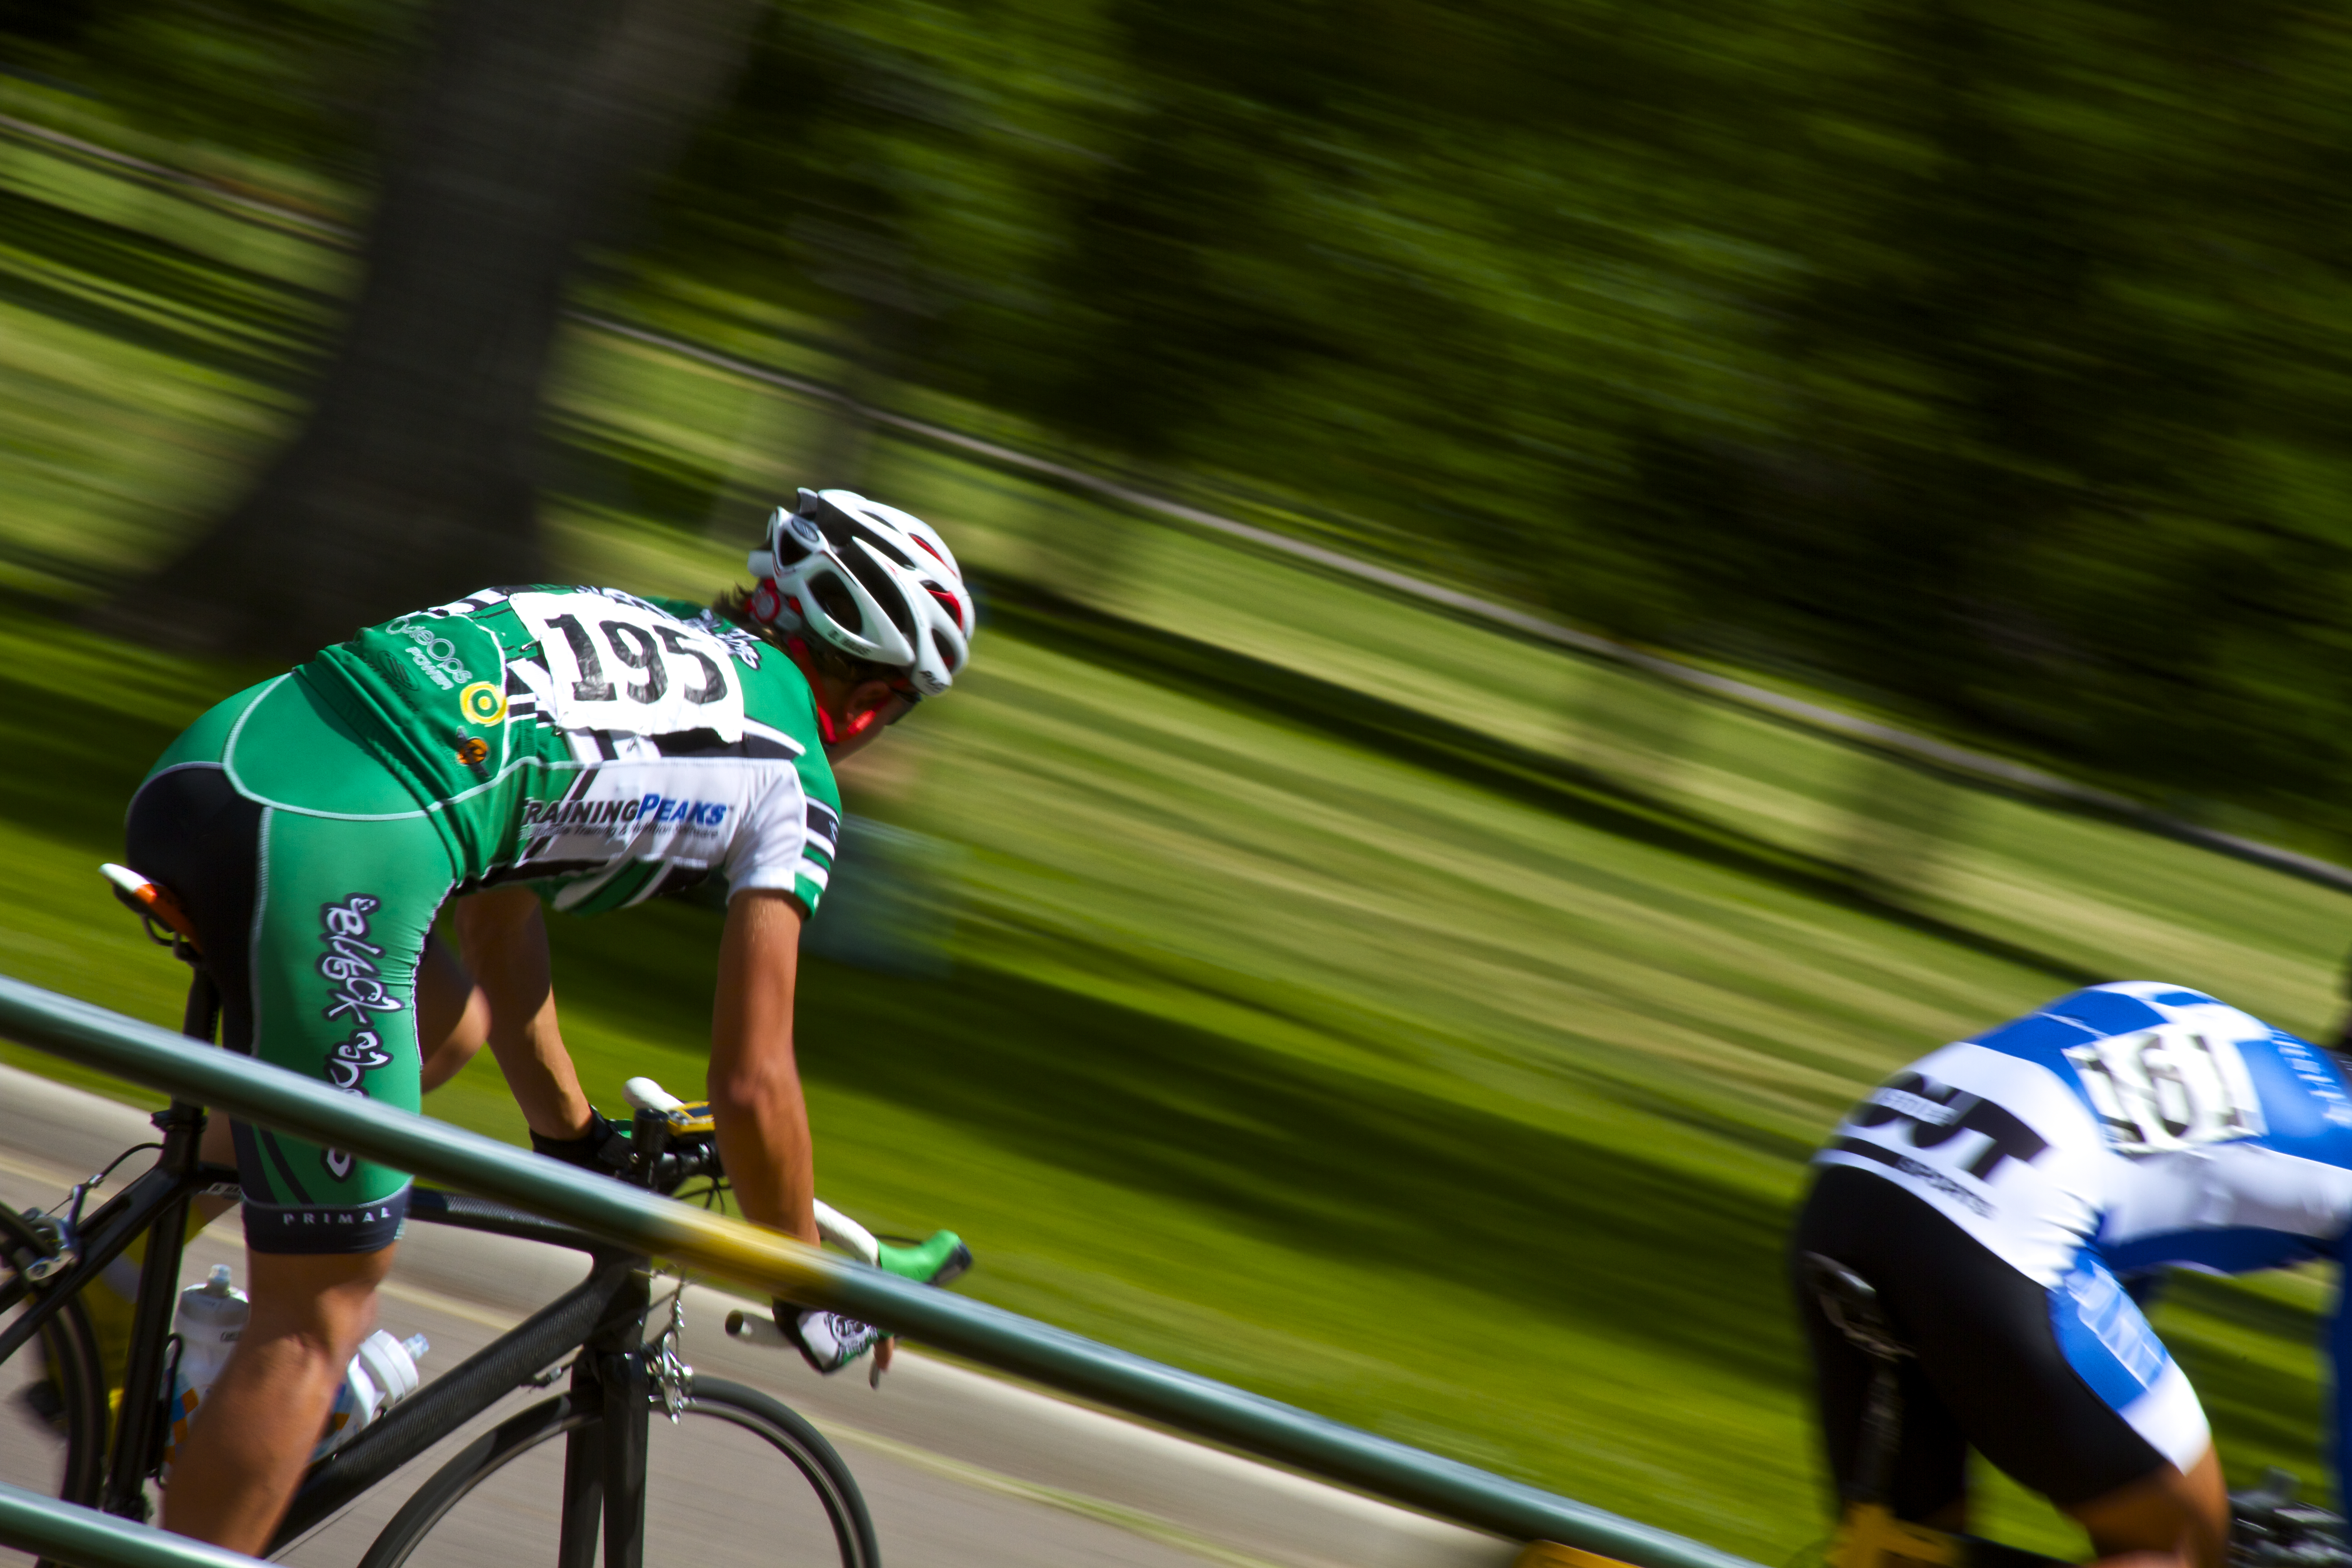
sport, bicycle, bike, recreation, vehicle, action, canon, sports equipment, mountain bike, cycling, race, eos, colorado, sports, downhill, canon7d, biking, racing, 7d, denver, criterion, road cycling, outdoor recreation, road racing, cycle sport, cyclo cross bicycle, cyclo cross, bicycle racing, road bicycle racing